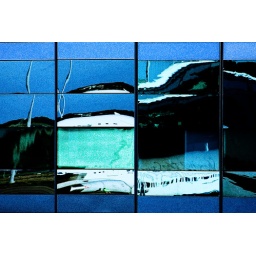
reflections in gate lounge windows at BNE.